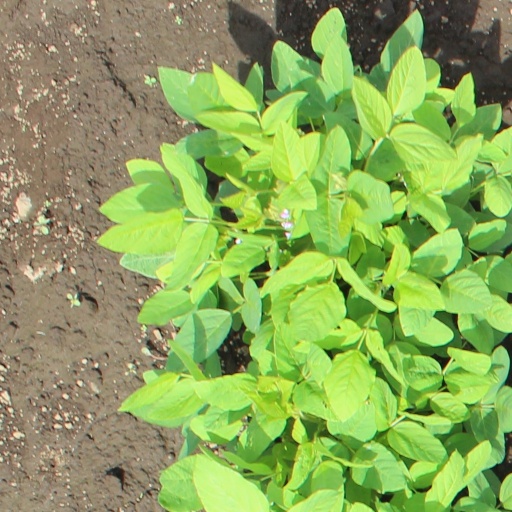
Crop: soybean